Parikrama

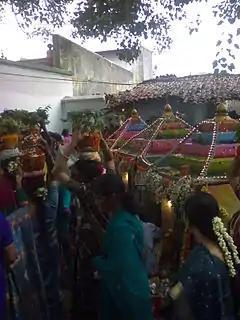
Parikrama at the temple.

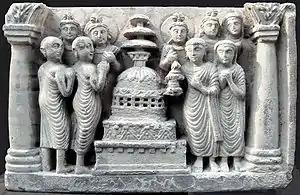
Buddhist monks and devotees circumambulating a stupa.

In Hinduism, parikrama of religious deities in a temple, sacred rivers, sacred hills and a close cluster of temples as a symbol of prayer is an integral part of Hindu worship. Hindu temple architecture include various Pradakshina paths. There could a parikrama path surrounding the chief deity and several other broader paths concentric to the main path, although it is not uncommon to find non-concentric parikrama paths. At times the outermost parikrama path covers the whole village, town, city, thereby implying that the length of the path can stretch. Parikrama is also done around the sacred Peepal tree, tulsi (Indian basil plant), and agni (sacred fire or the fire God), and agni parikrama, known as Mangal phera, is a part of the Hindu wedding ceremony.